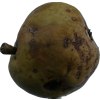
Label: pear